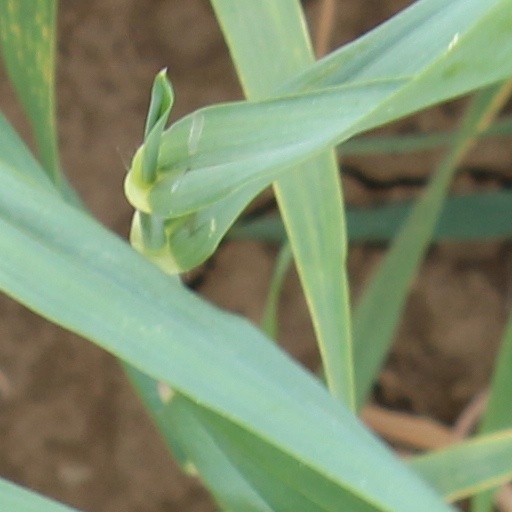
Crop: wheat